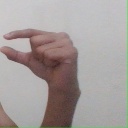
अक्षर: ग